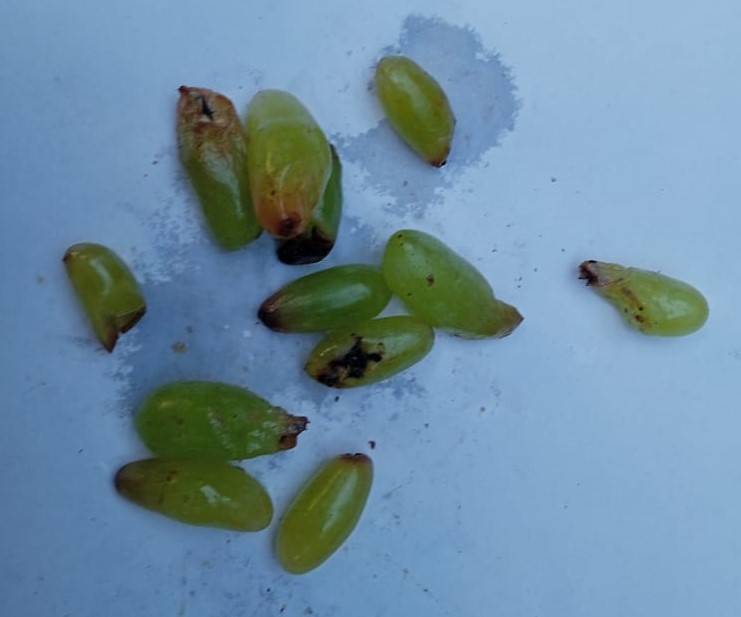
Fruit: grape
Condition: rotten